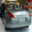
Label: automobile